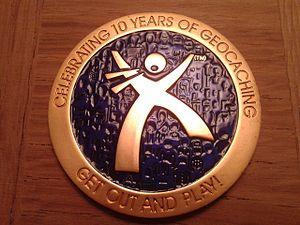
Geocoin utilisable et ""trackable"" sur le site www.geocaching.com
Le géocaching est un loisir qui consiste à utiliser la technique du géopositionnement par satellite pour rechercher ou dissimuler des « caches » ou des « géocaches », dans divers endroits à travers le monde. Une géocache typique est constituée d’un petit contenant étanche et résistant, comprenant un registre des visites et parfois un ou plusieurs « trésors », généralement des bibelots sans valeur.